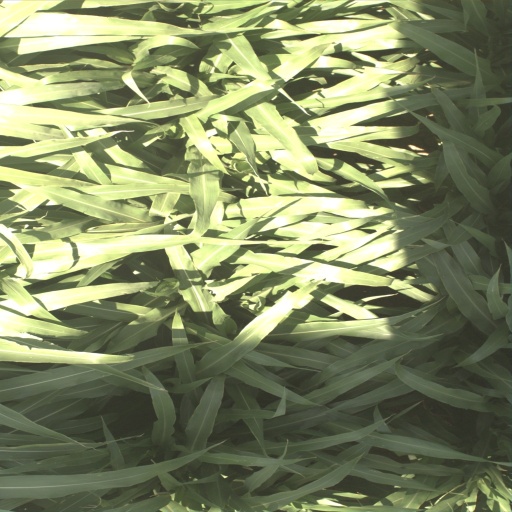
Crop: sorghum